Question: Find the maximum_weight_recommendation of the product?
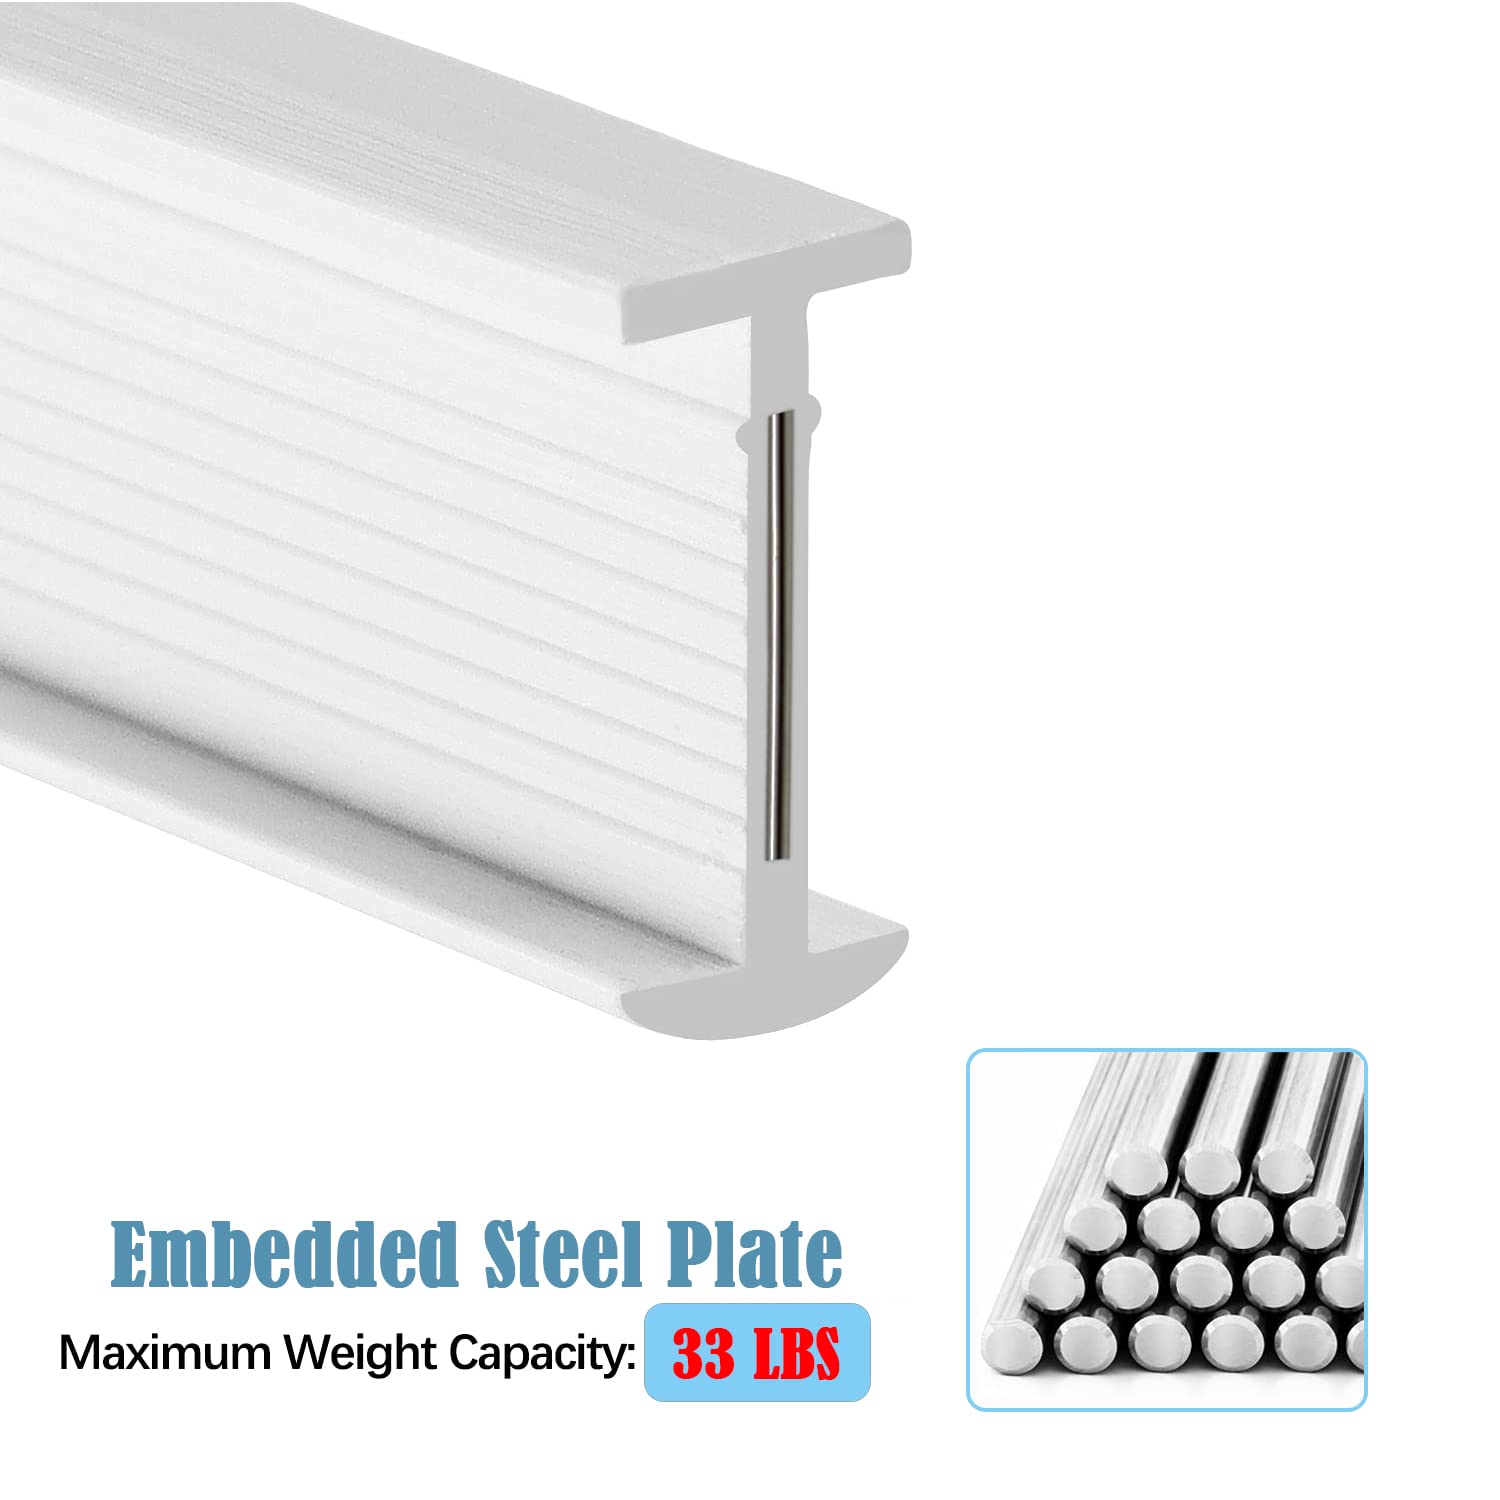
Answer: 33 pound